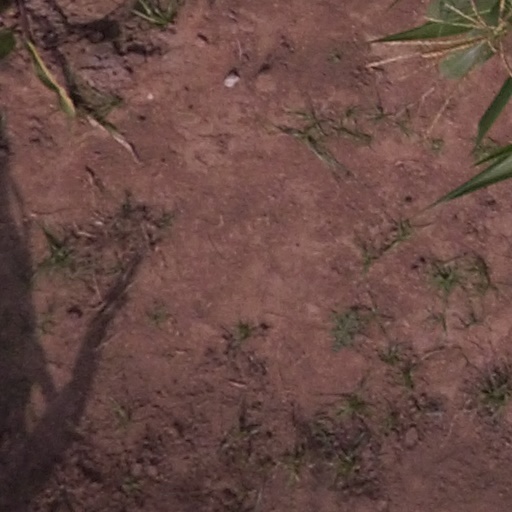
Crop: maize; corn